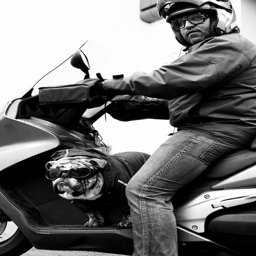
A man sitting on a motorcycle with a dog sitting between his legs.
A man riding on the back of a motorcycle with his adorable pug.
A man and a dog are sitting on a motorcycle.
Man sitting on a moped with a dog.
A black and white photo of a man riding a motorcycle with his dog.